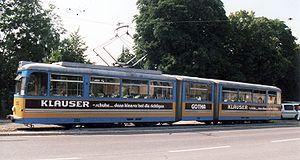
Une rame articulée, ou un train articulé, est une rame qui relie ses corps d'une autre manière en utilisant attelage. Il comprend une rame dans laquelle les bogies sont situés entre les voitures.